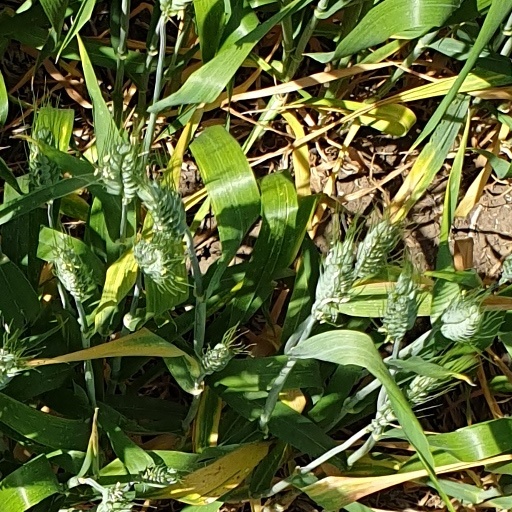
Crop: wheat